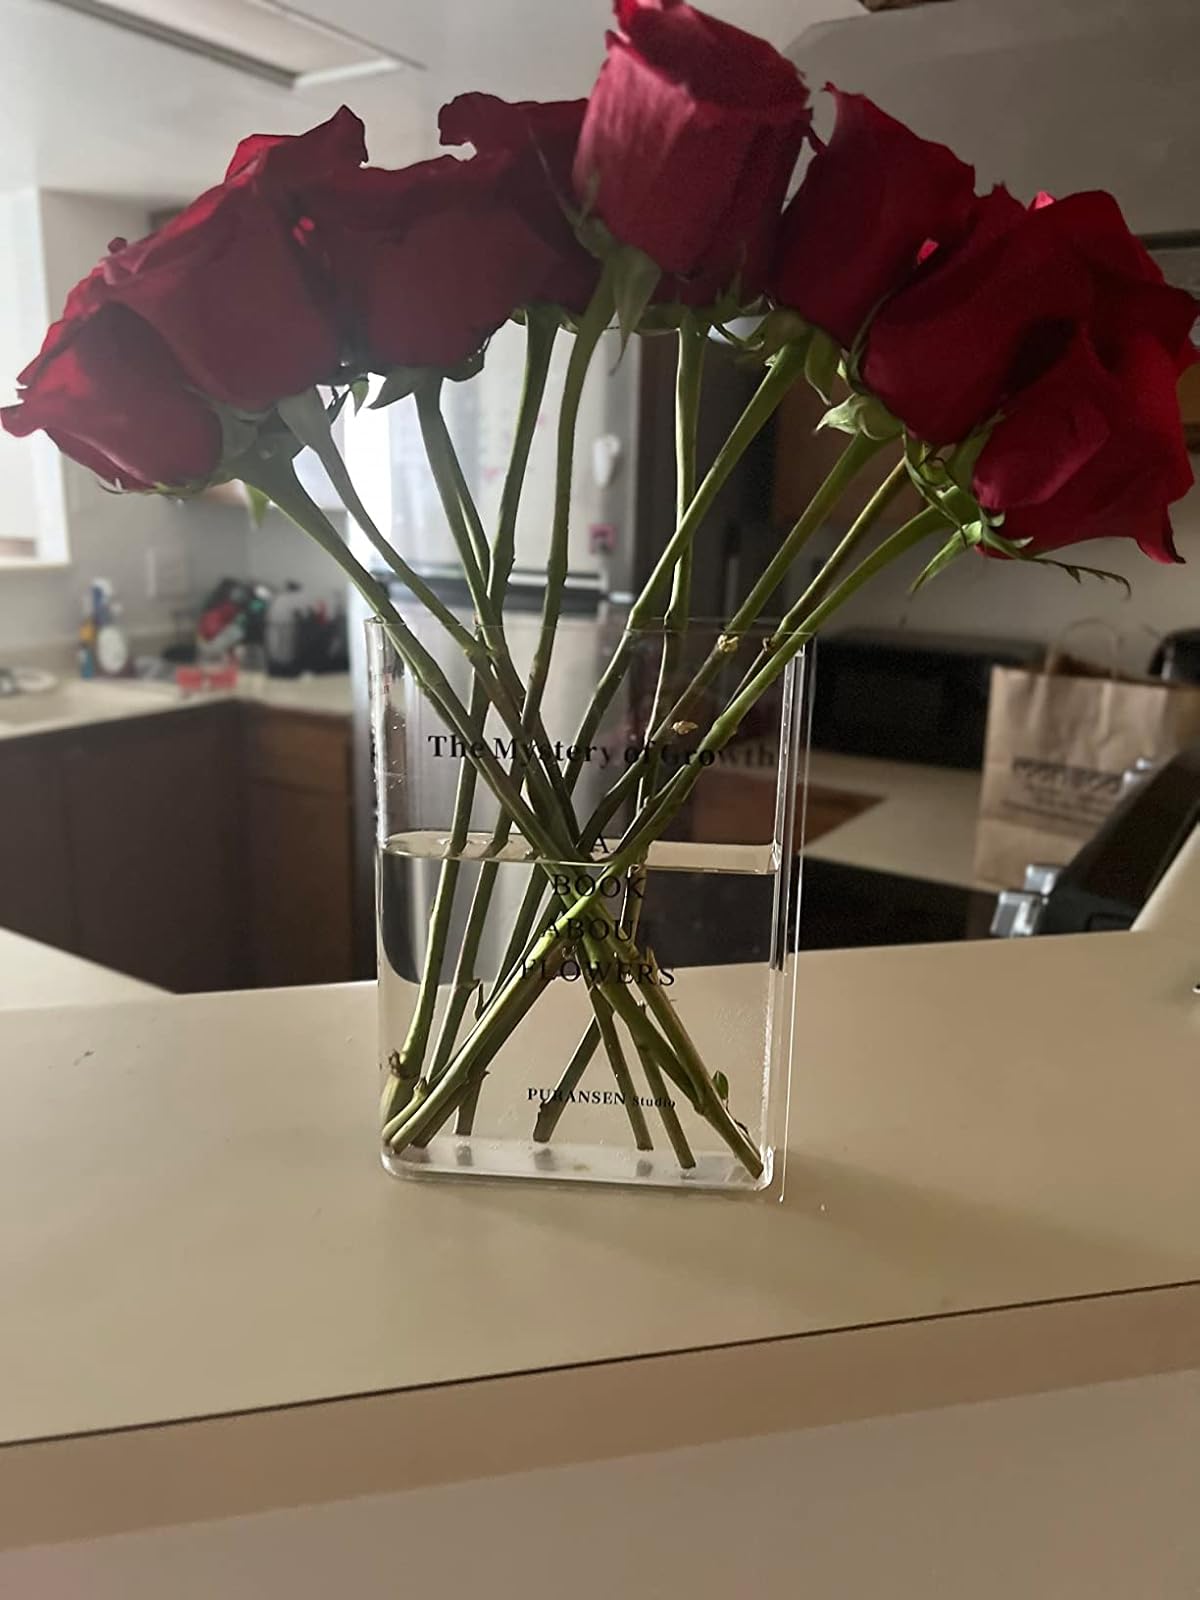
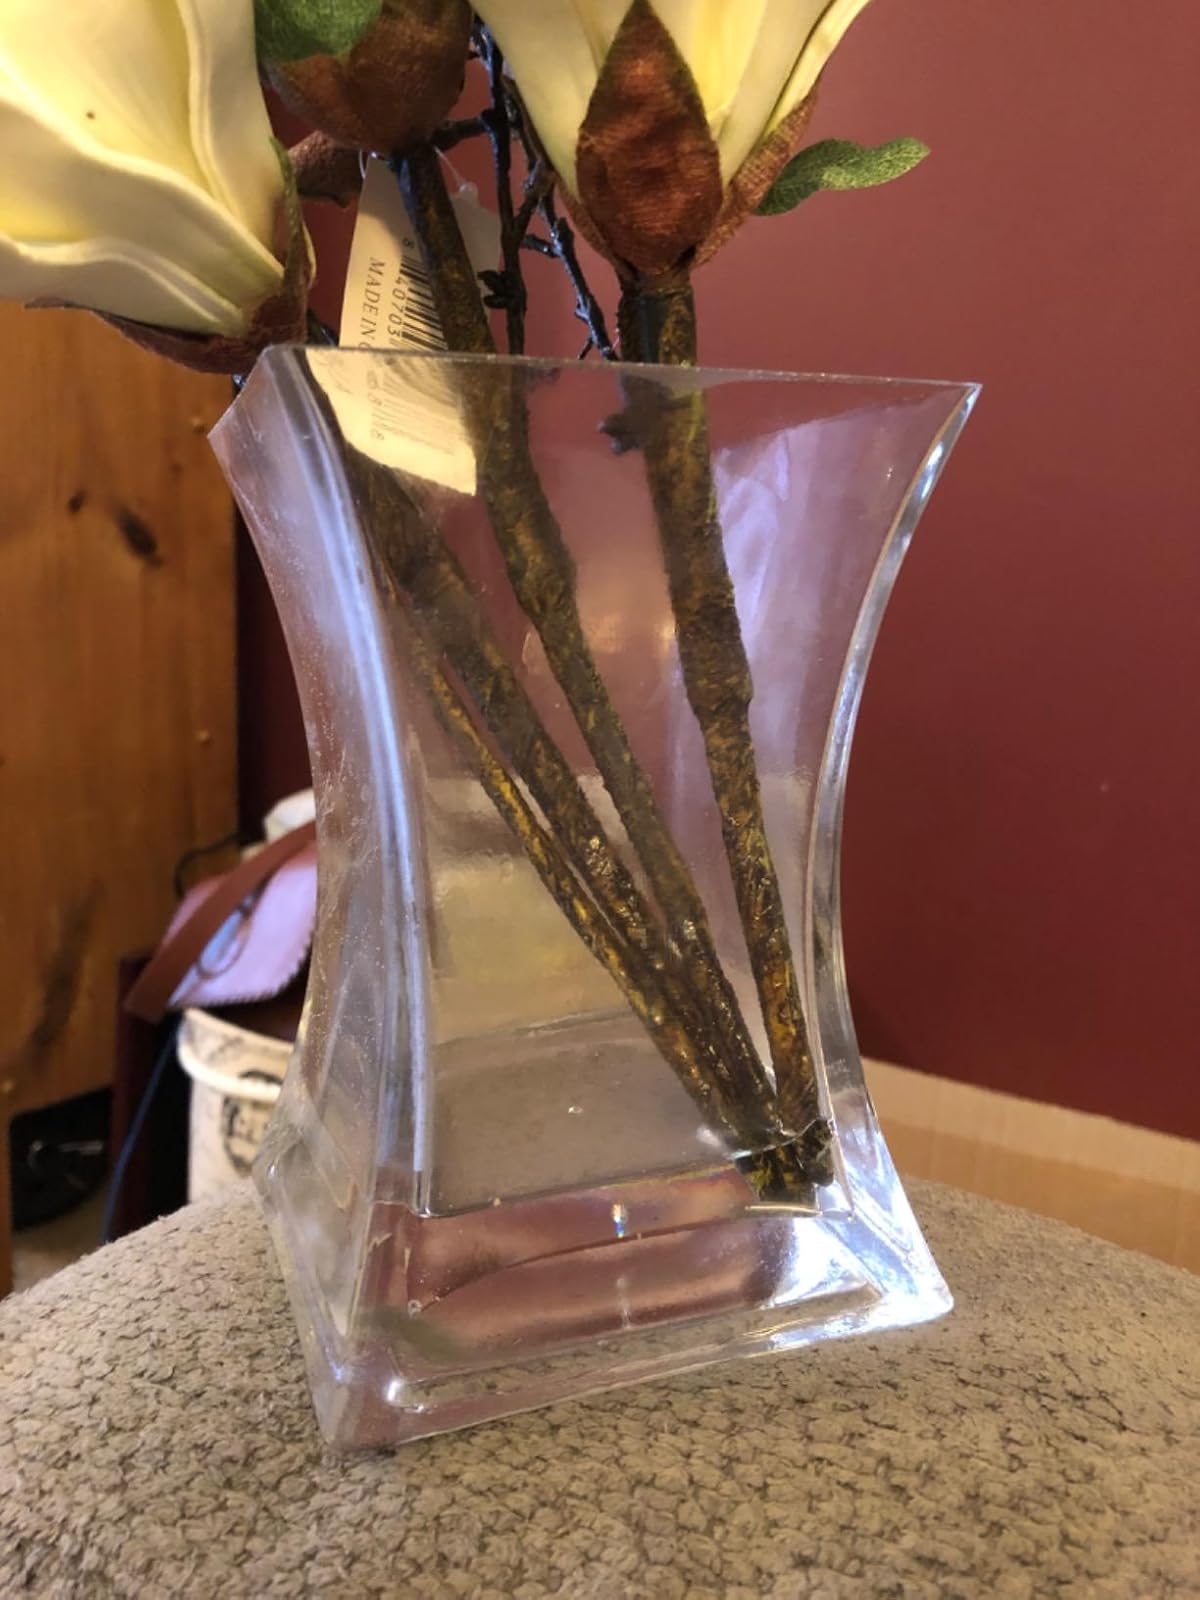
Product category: vase
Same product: no